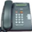
Label: telephone